Olof Hermelin

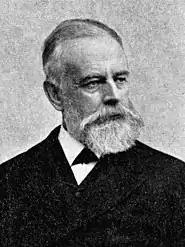
Olof Hermelin, photograph from "Kamraten" (1898)

Olof Hermelin (8 February 1827, in Säby Parish, Småland – 3 December 1913, in Stocksund) was a Swedish painter, author and landowner.